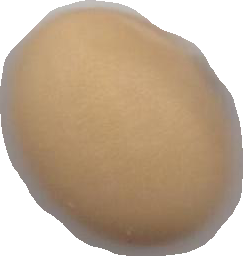
Variety: Anjasmoro